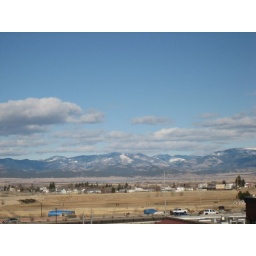
Taken on the 4th floor of a building in the Great Northern Town Center